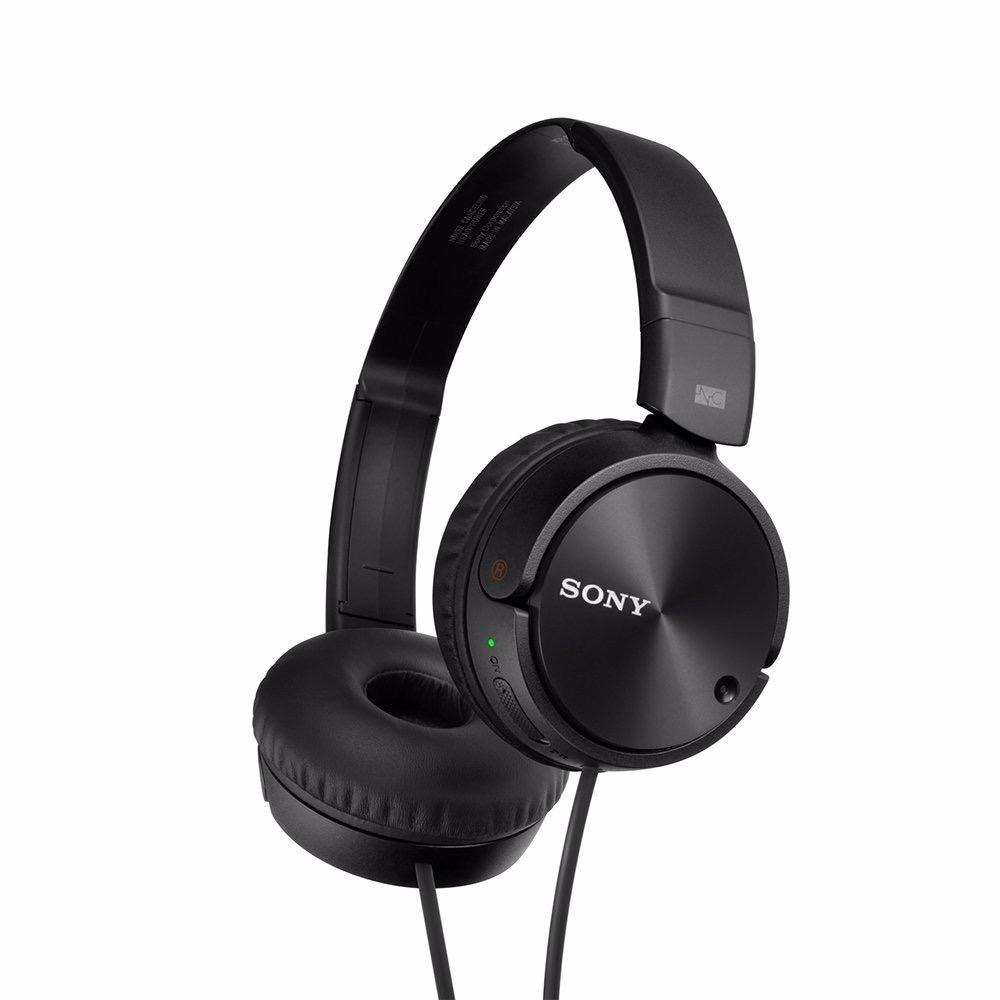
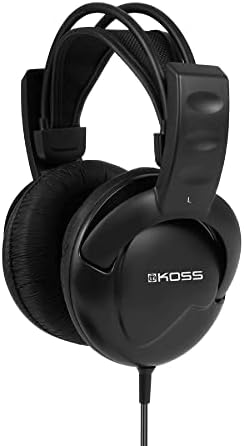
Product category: headphones
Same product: no